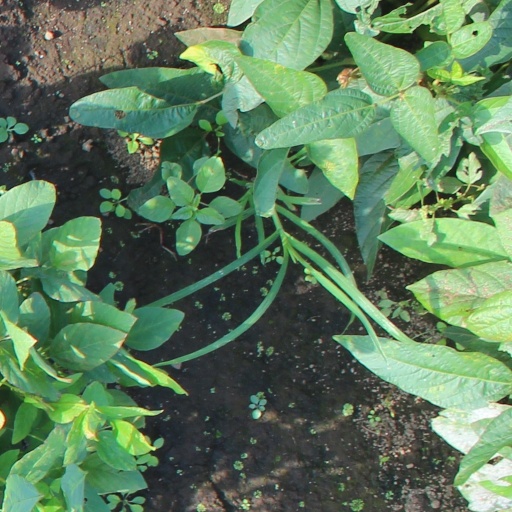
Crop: soybean